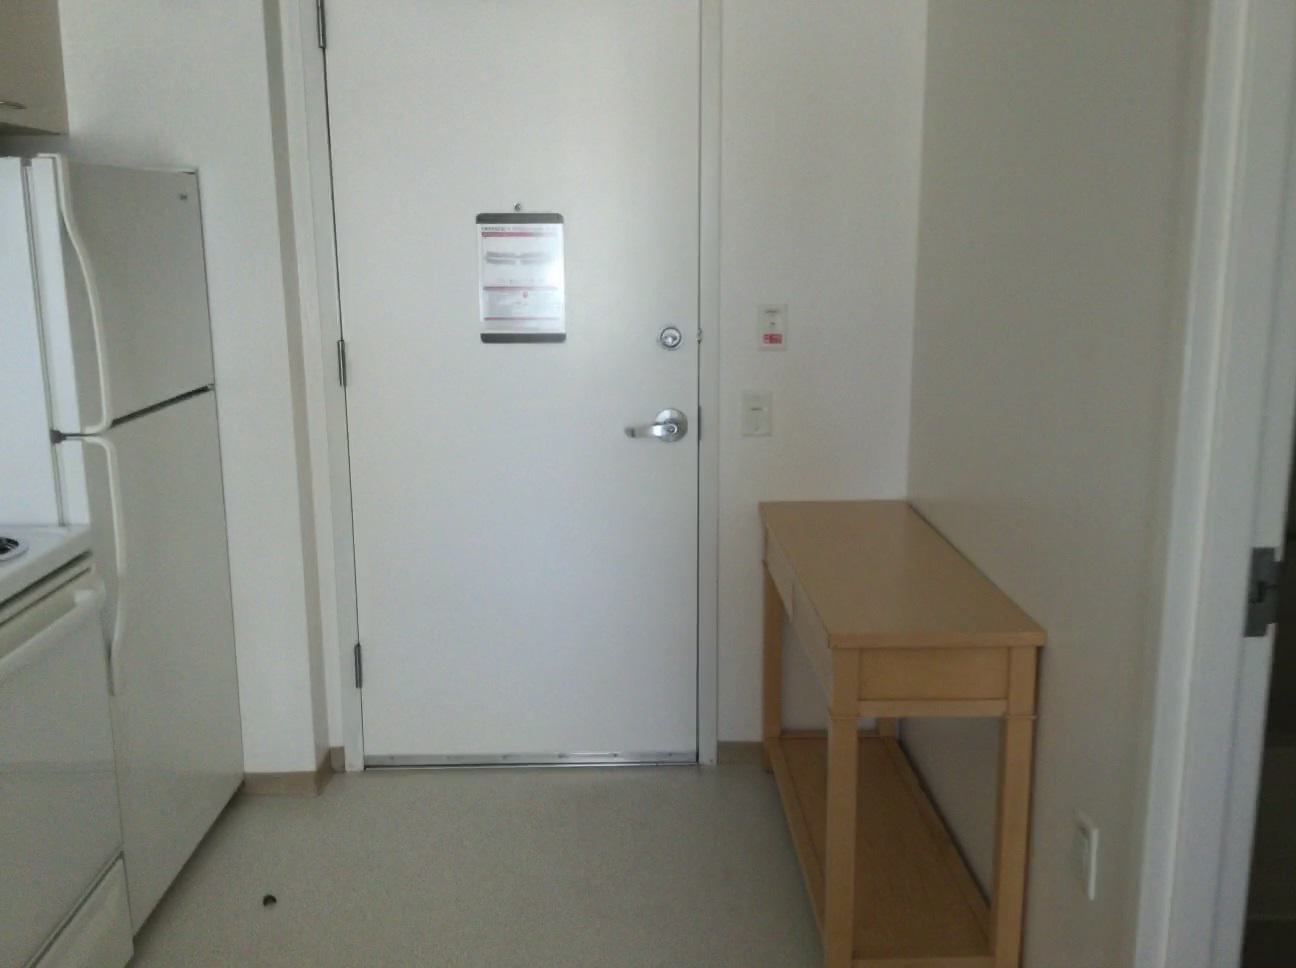
Question: Is the counter in front of the door from the second object's perspective? Final answer should be yes or no.
Answer: Yes